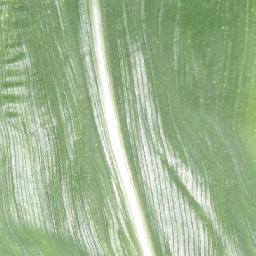
Label: Corn___healthy